Keynsham

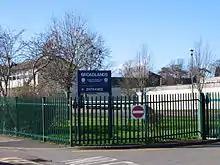
Broadlands School

On the outskirts of Keynsham lies Keynsham Humpy Tumps, one of the most floristically rich acidic grassland sites within the Avon area. The site is on a south-facing slope running alongside the Bristol to Bath railway line. It consists of open patches of grassland and bare rock, interspersed with blocks of scrub. It is the only site in Avon at which upright chickweed "Moenchia erecta", occurs. Other locally notable plant species found here include annual knawel "Scleranthus annuus", sand spurrey "Spergularia rubra", subterranean clover "Trifolium subterraneus" and prickly sedge "Carex muricata" ssp. "lamprocarpa". The site does not have any statutory conservation status, and is not managed for its biodiversity interest. Threats to its ecological value include the encroachment of scrub onto the grassland areas, and damage from motorcycle scrambling. Between Keynsham and Saltford, a area of green belt has been planted, with over 19,000 trees, as the Manor Road Community Woodland, which has been designated as a Nature Reserve. Nearby is the Avon Valley Country Park tourist attraction.